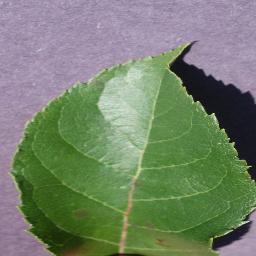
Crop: apple
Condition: scab